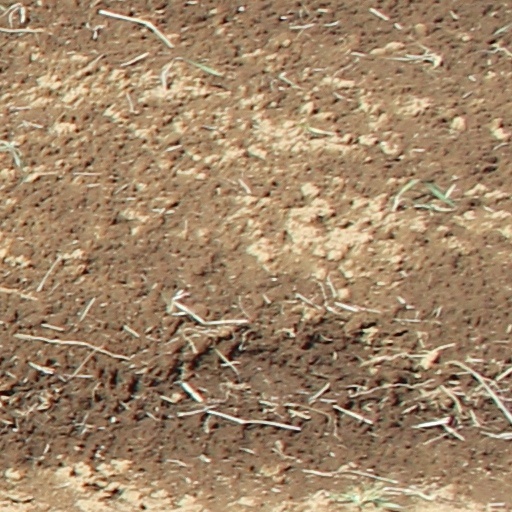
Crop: wheat